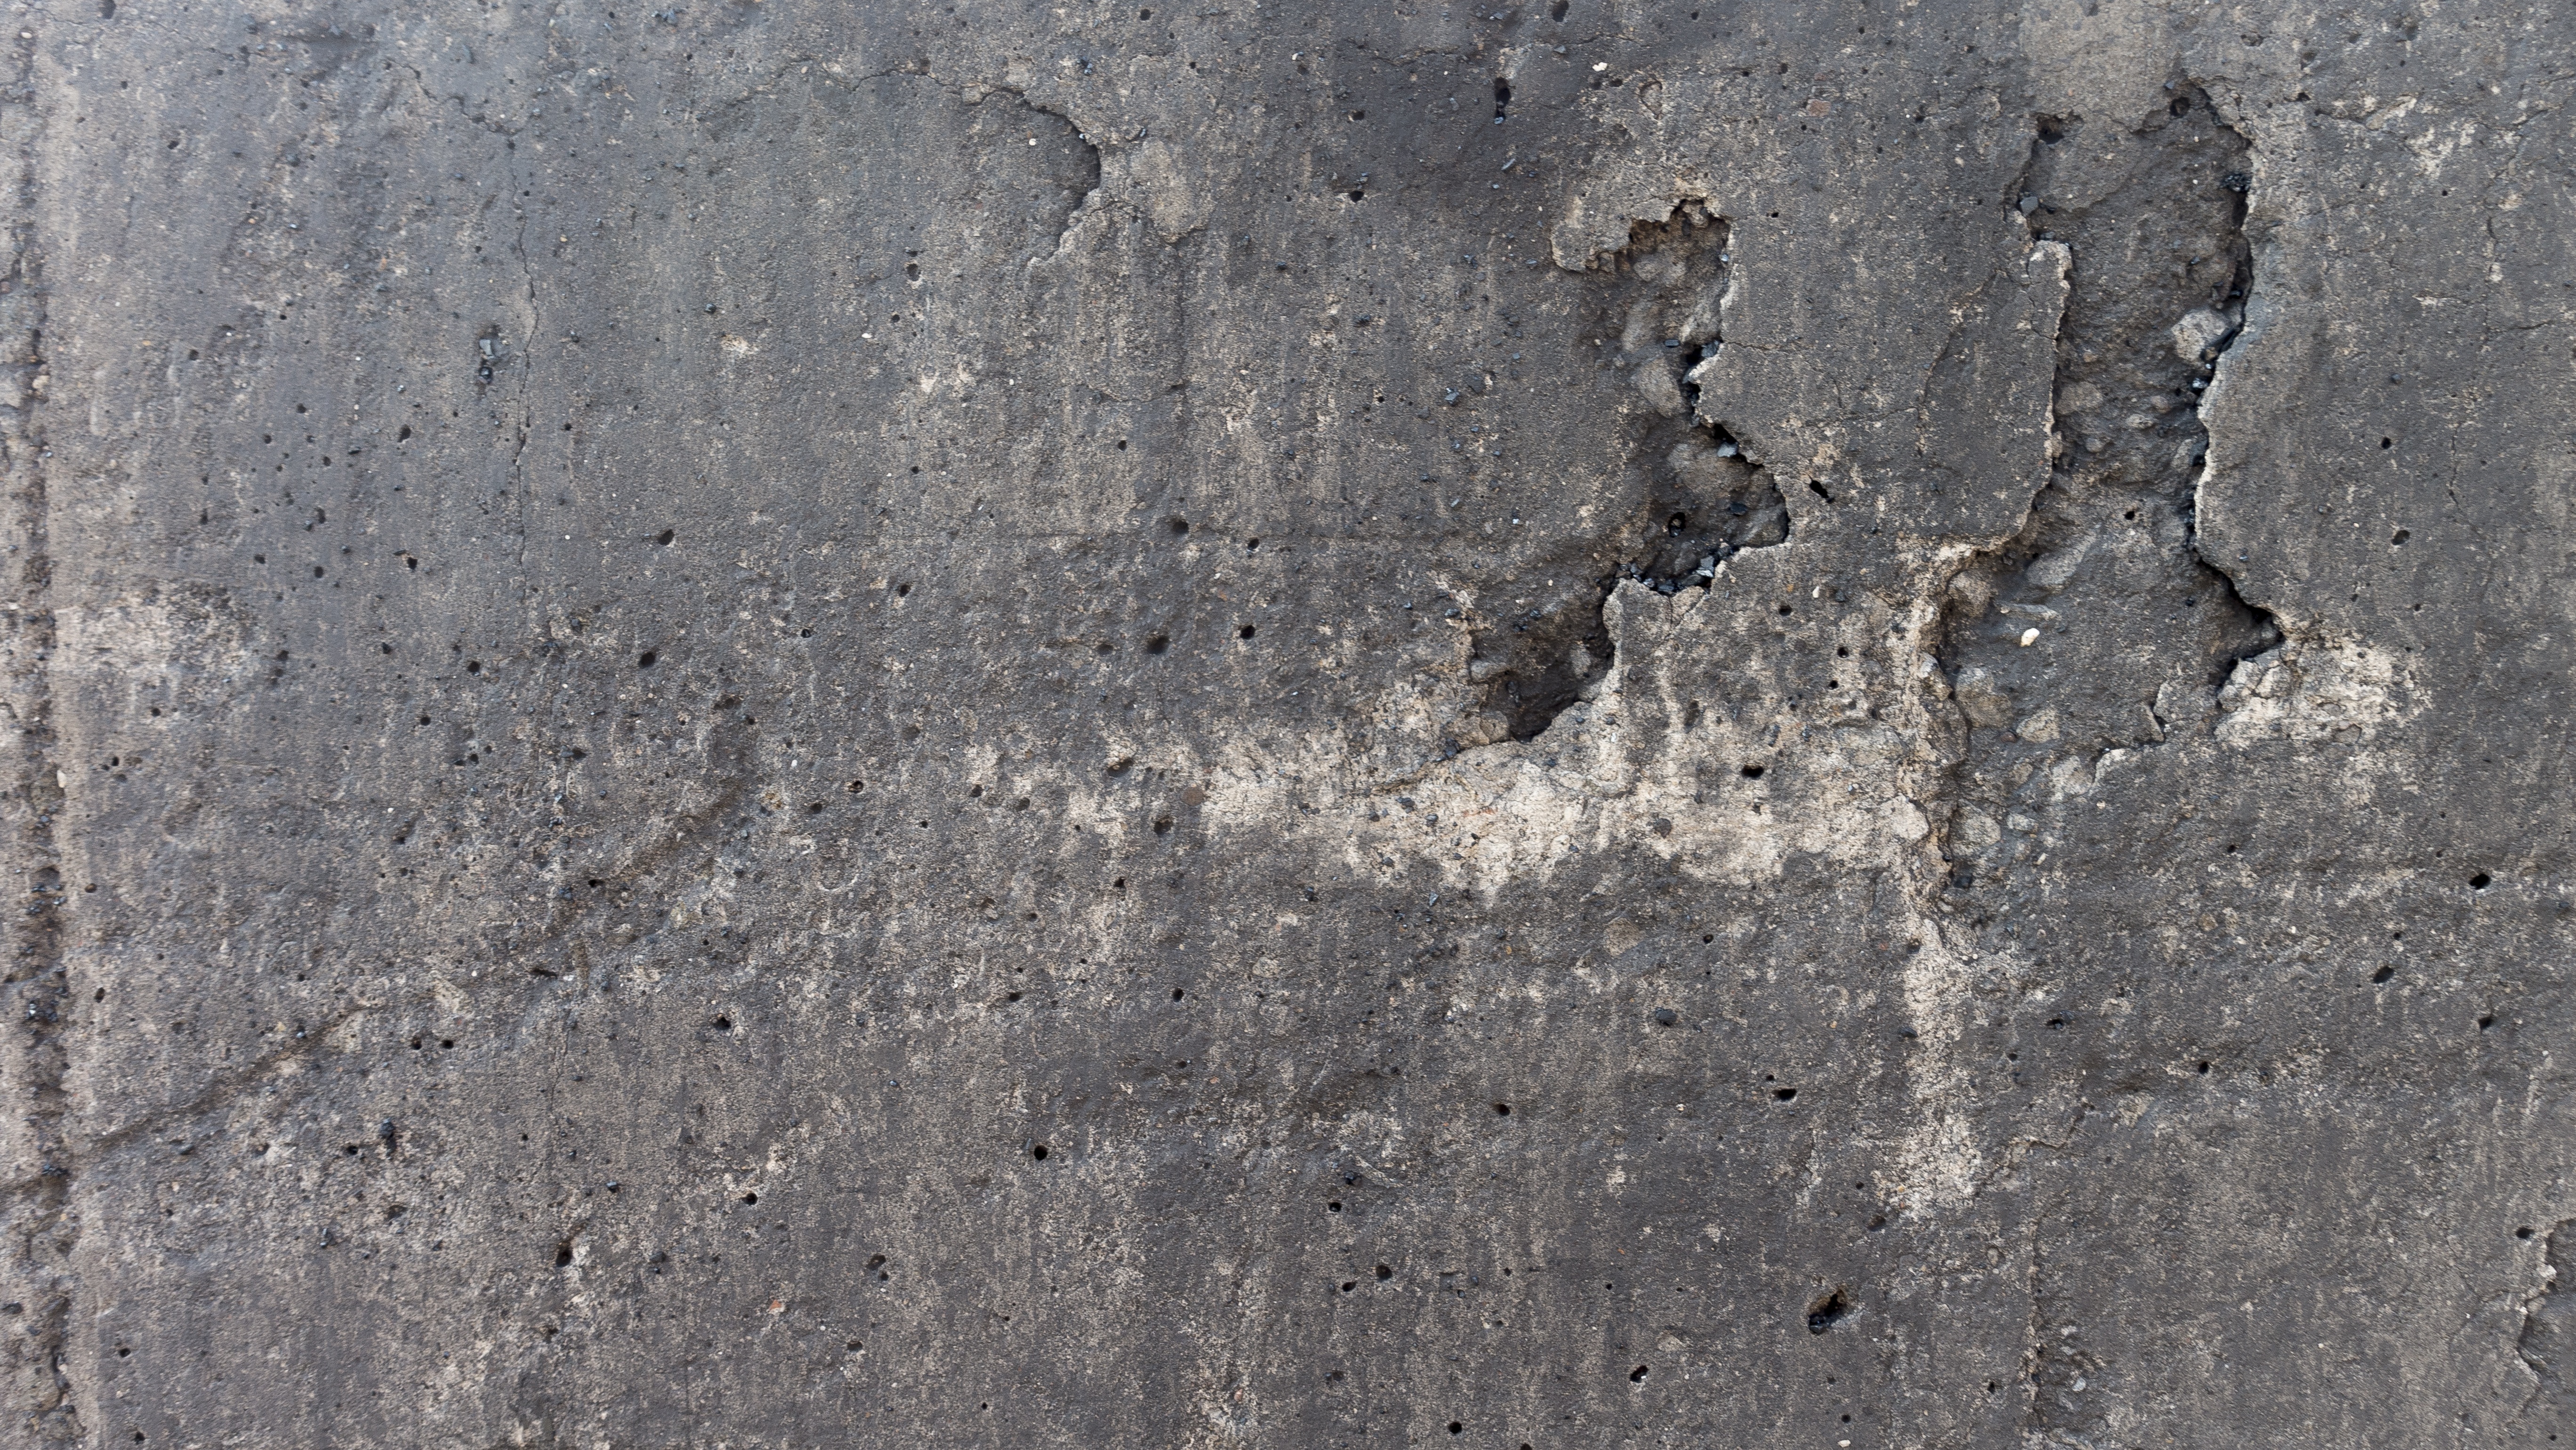
rock, grungy, wood, texture, wall, asphalt, soil, crack, grunge, material, concrete, weathered, background, geology, design, scratches, stained, layer, road surface, distress, backgrounds and textures